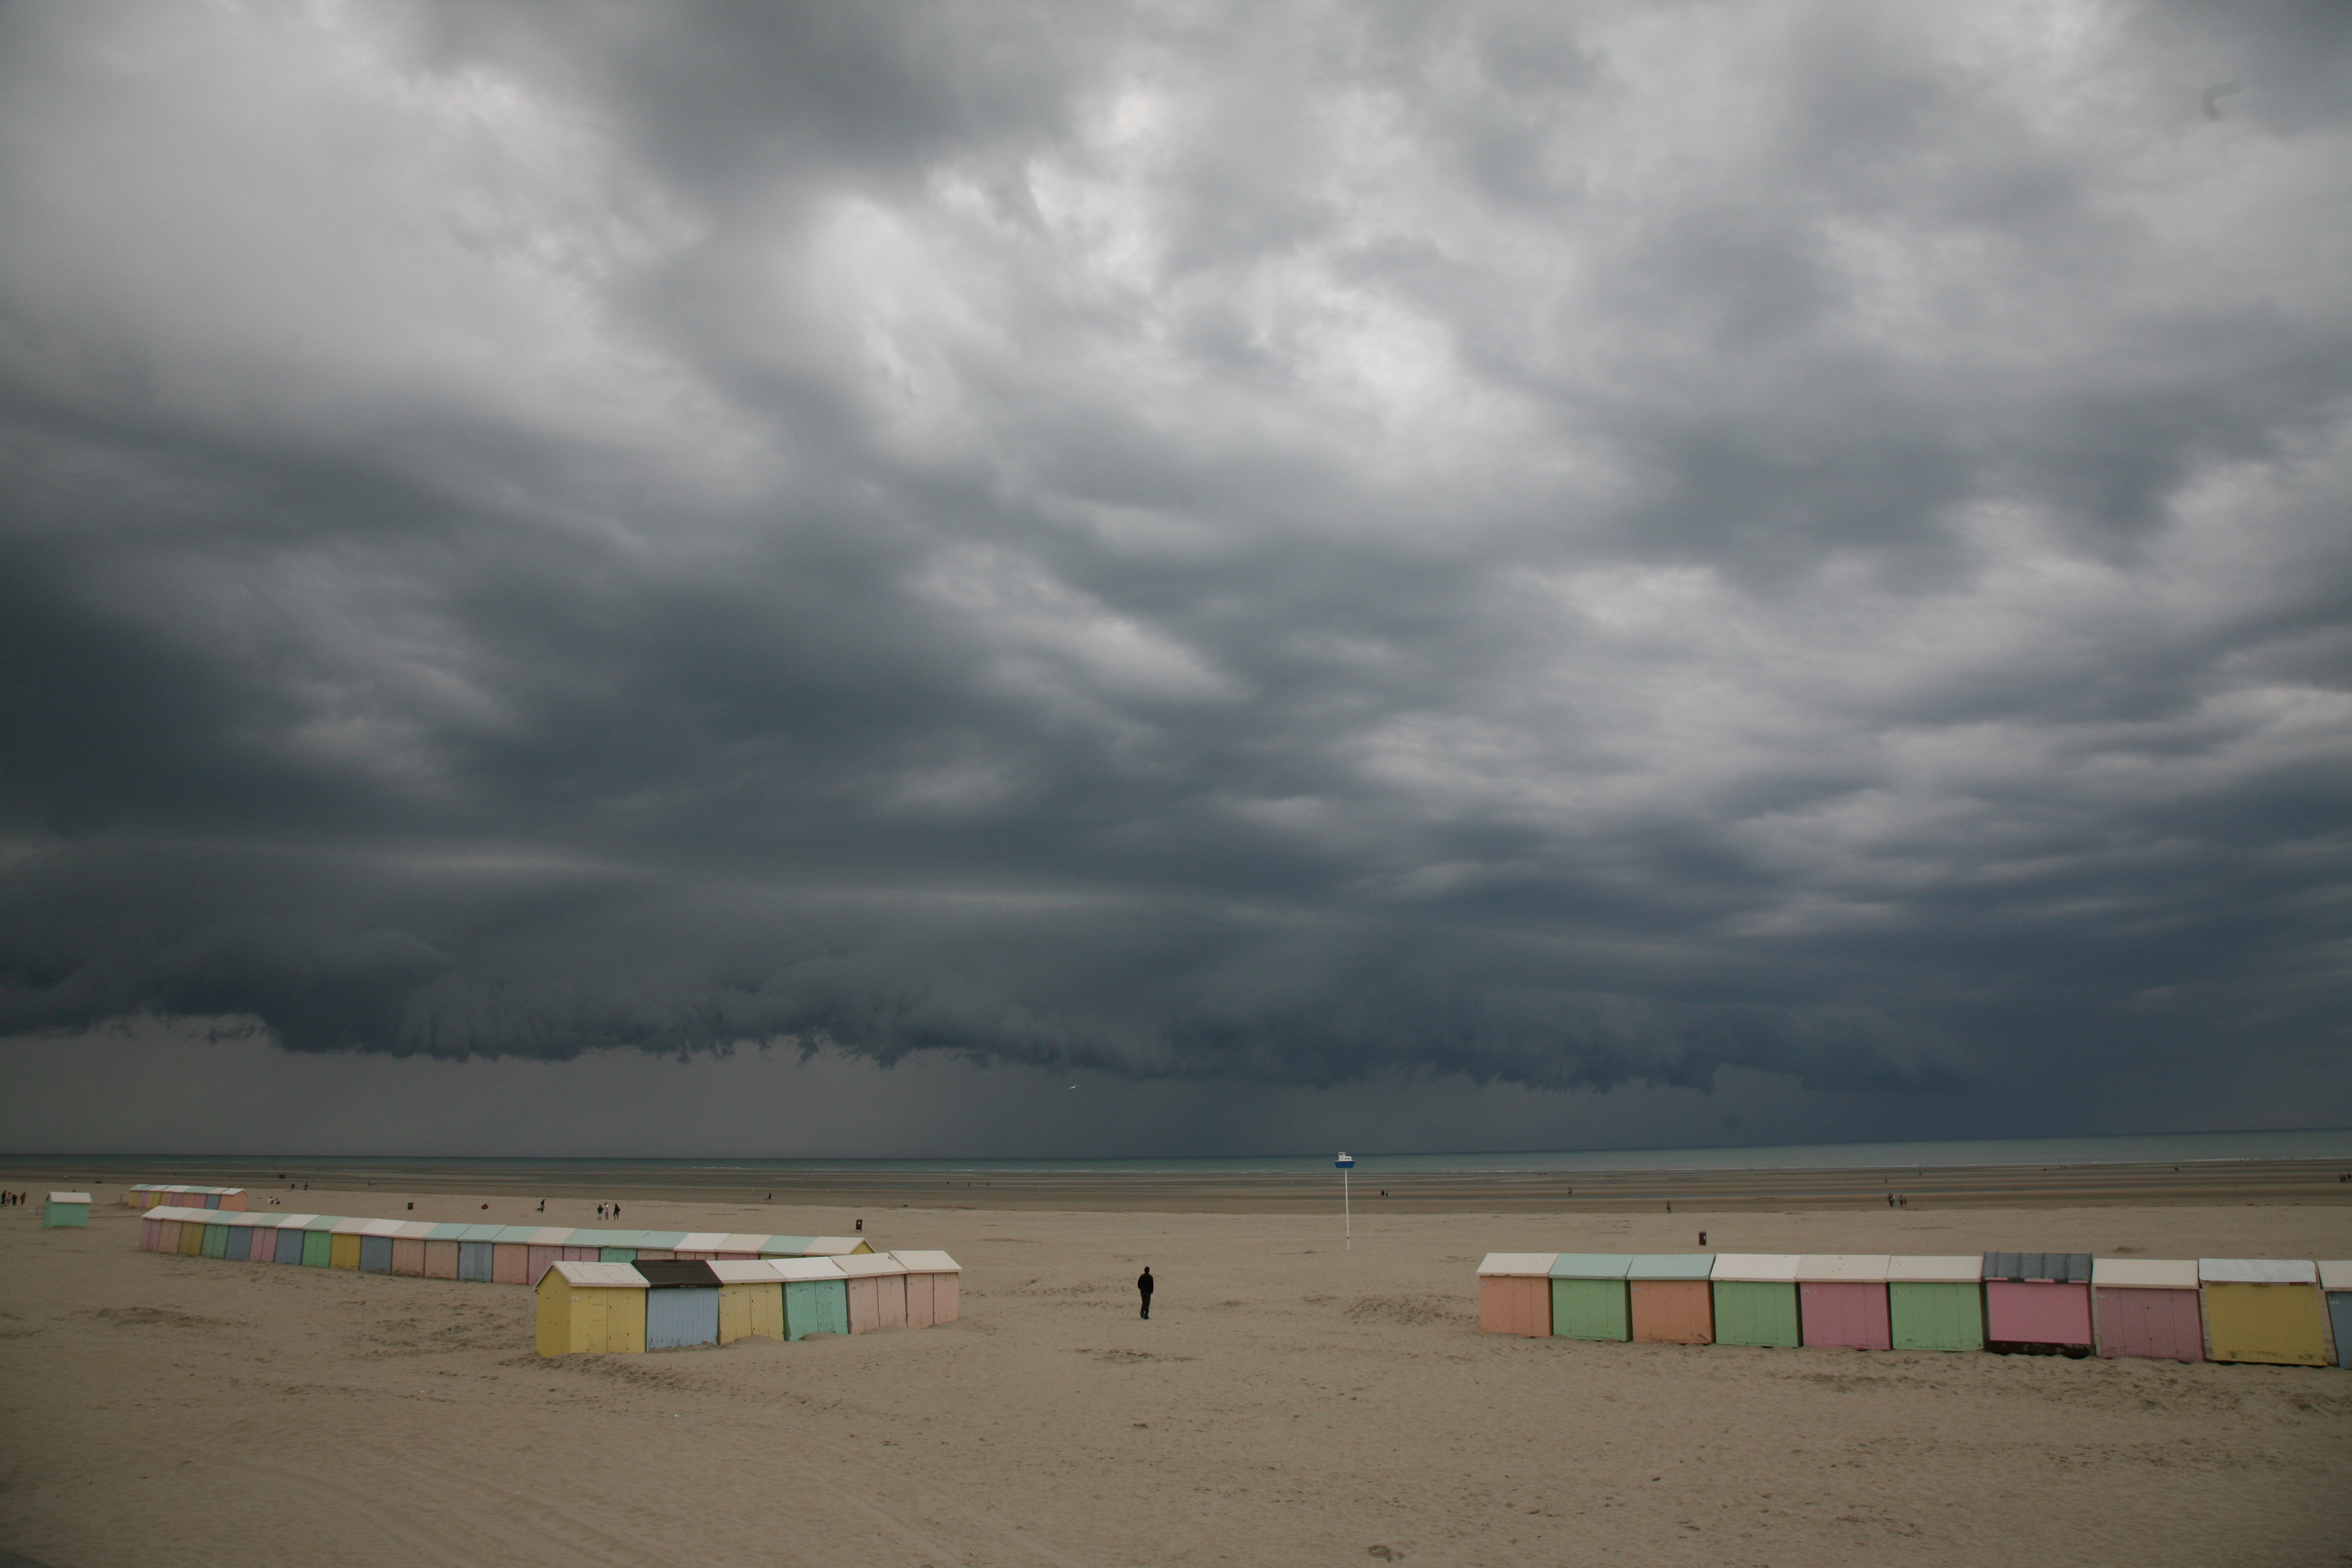
beach, sea, coast, ocean, horizon, cloud, sky, cloudy, rain, france, weather, storm, body of water, plage, nuage, mer, francia, orage, pluie, frankreich, therebeastormabrewin, pasdecalais, cotedopale, berck, berckplage, bercksurmer, meteorological phenomenon